Breteil

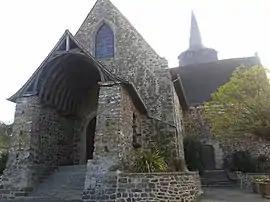
The church of Breteil

Breteil (Gallo: "Beurteuil") is a commune in the department of Ille-et-Vilaine in Brittany. It is located in northwestern France.